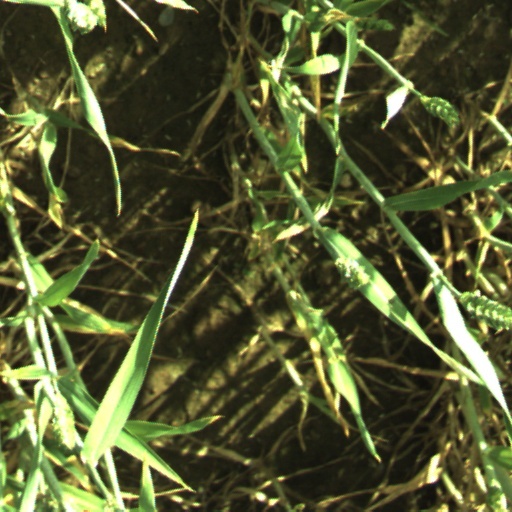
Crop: wheat